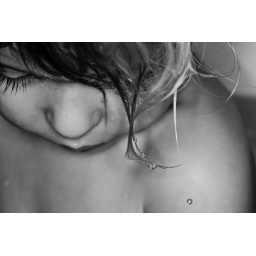
Alyssa in her bath with some water drops